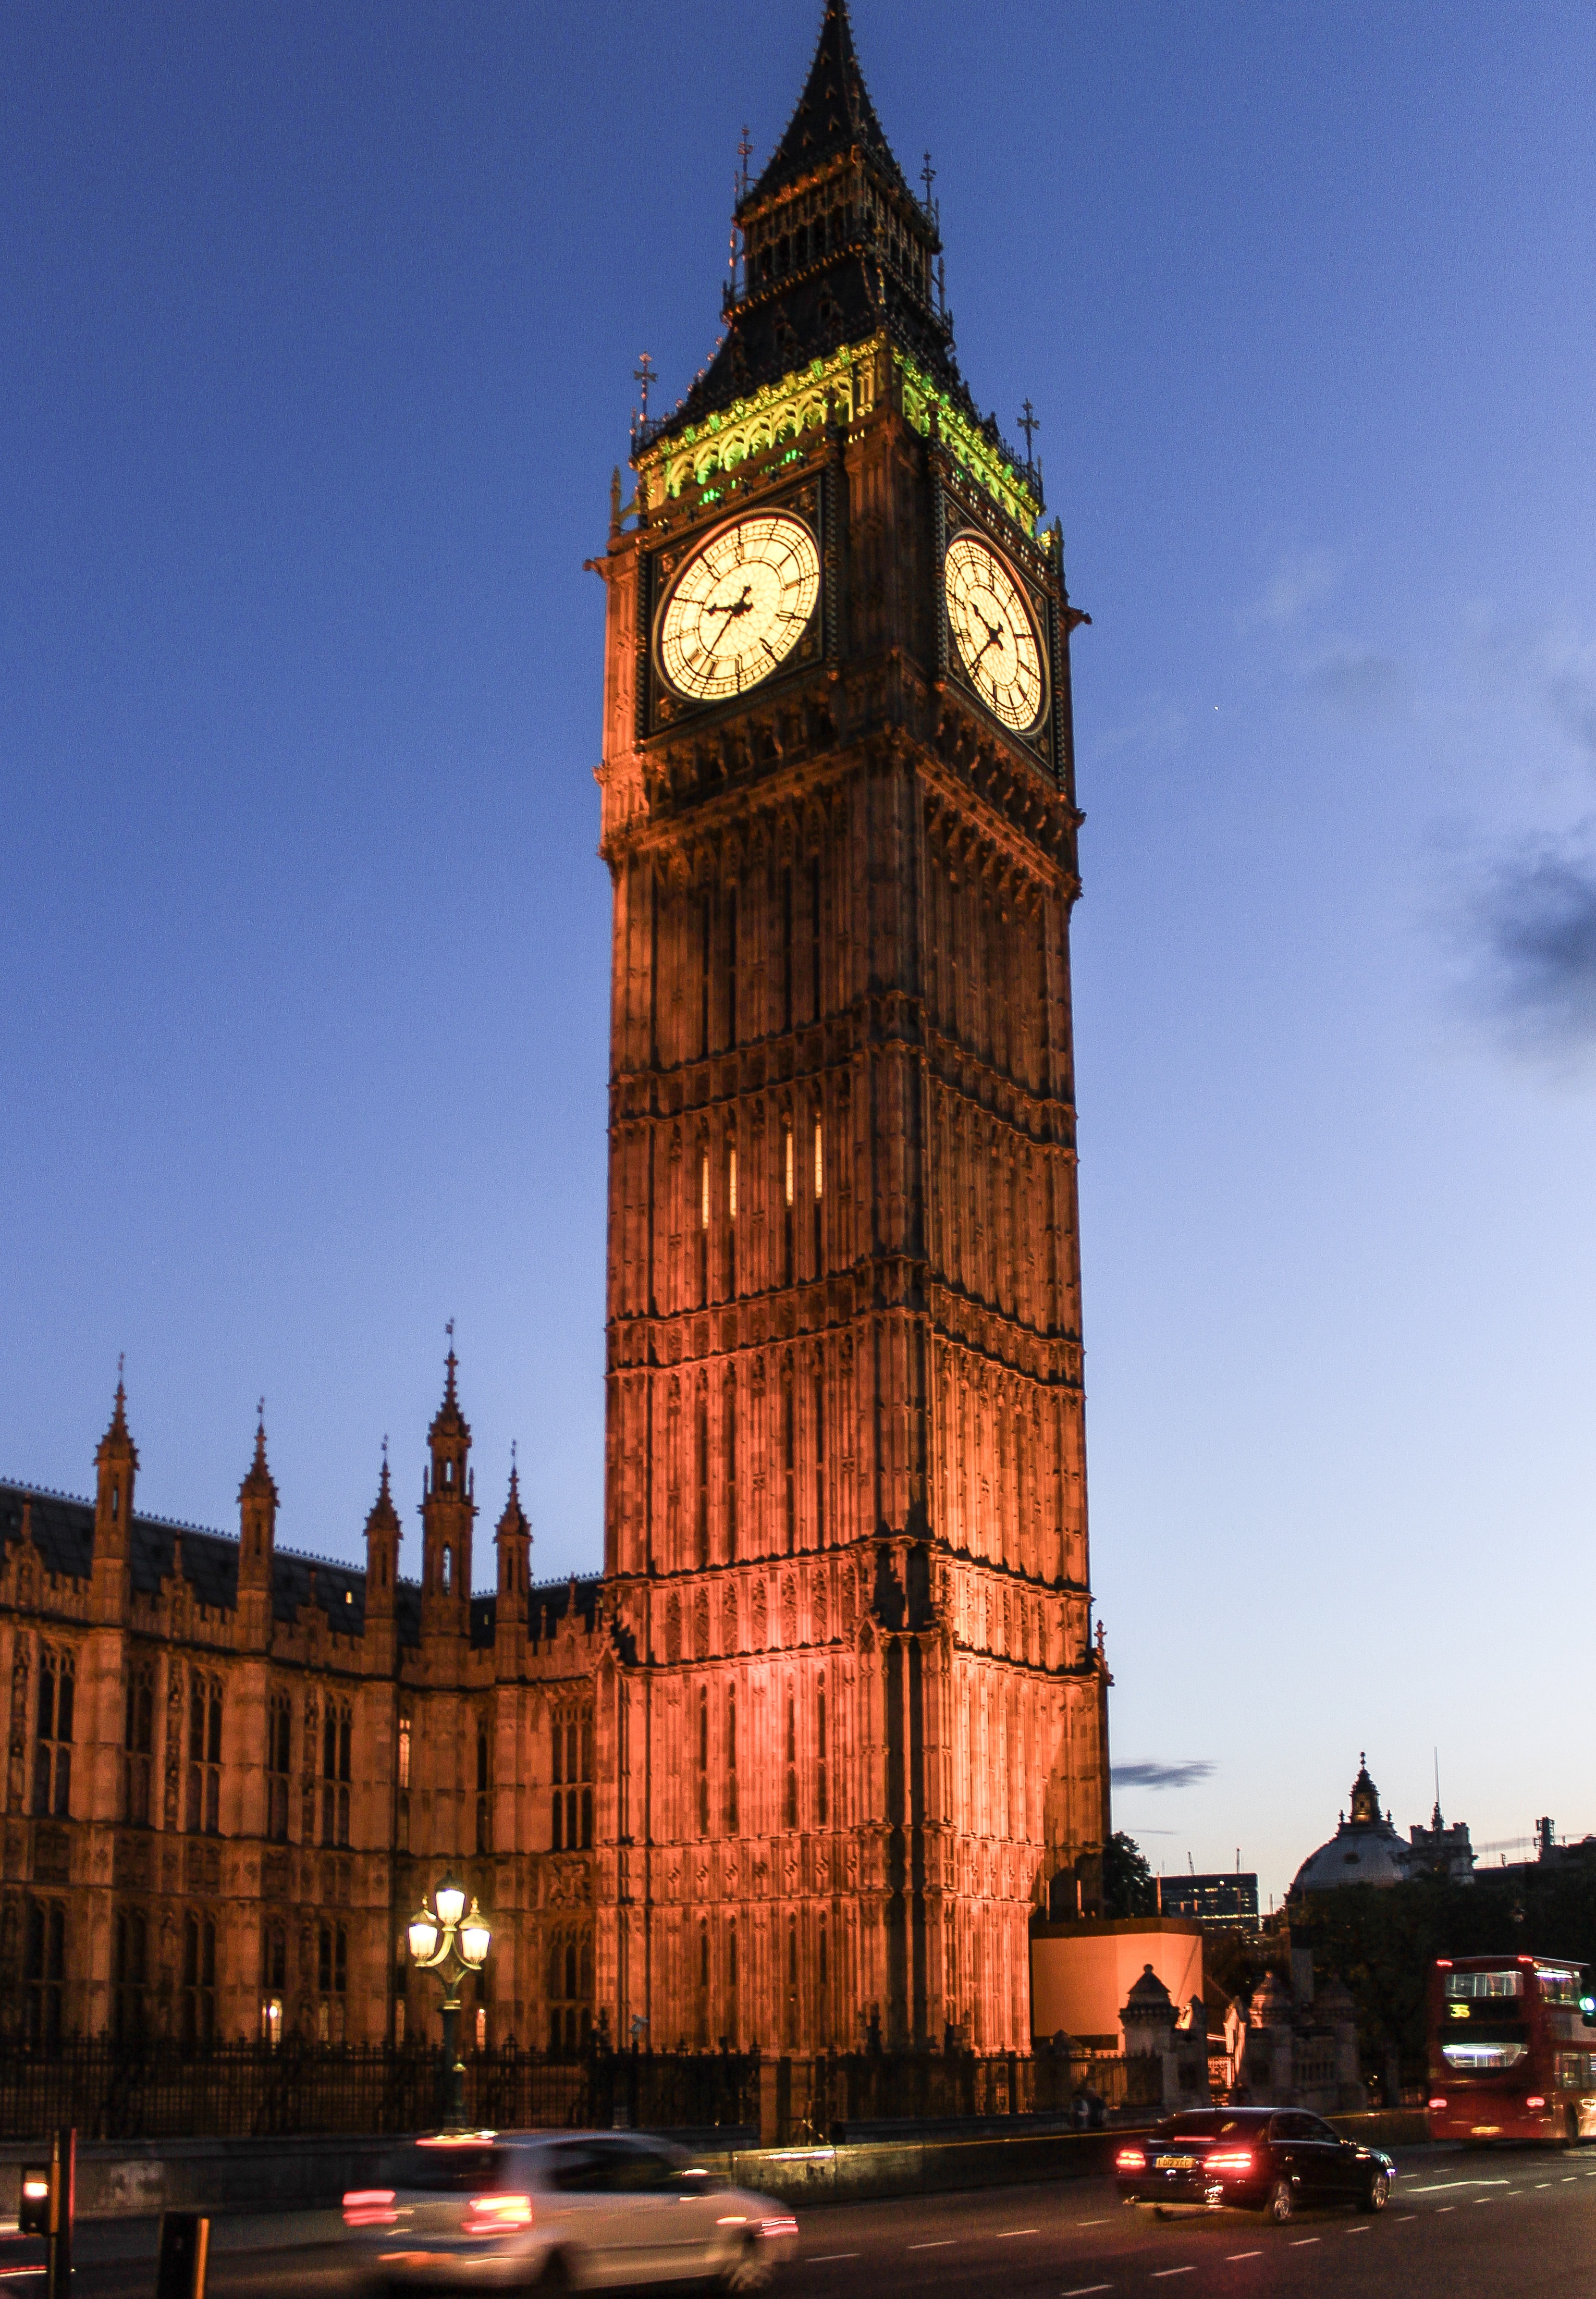
architecture, sunset, road, traffic, night, clock, building, city, atmosphere, river, cityscape, evening, tower, landmark, church, cathedral, tourism, street scene, place of worship, big ben, clock tower, bell tower, illuminated, places of interest, uk, england, london, lights, parliament, spire, steeple, hell, clocktower, abendstimmung, vehicles, united kingdom, river thames